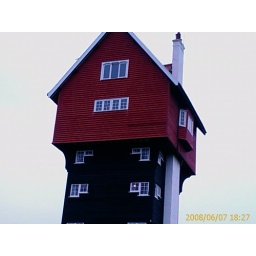
house in the clouds